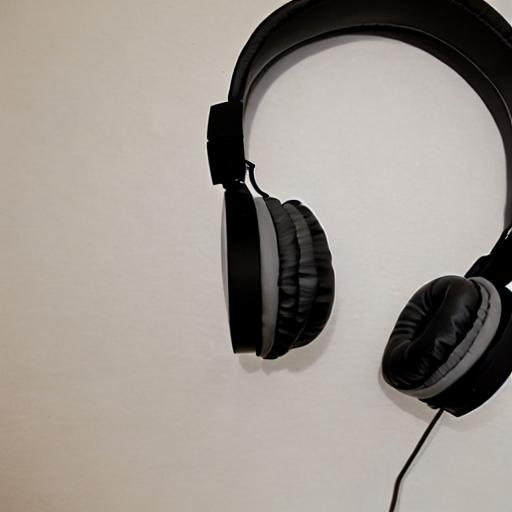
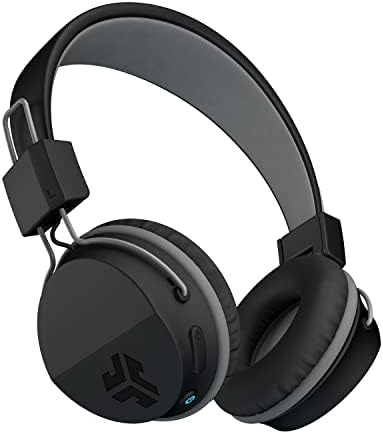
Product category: headphones
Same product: no